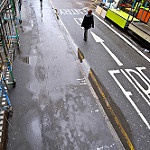
Scene: Outdoor